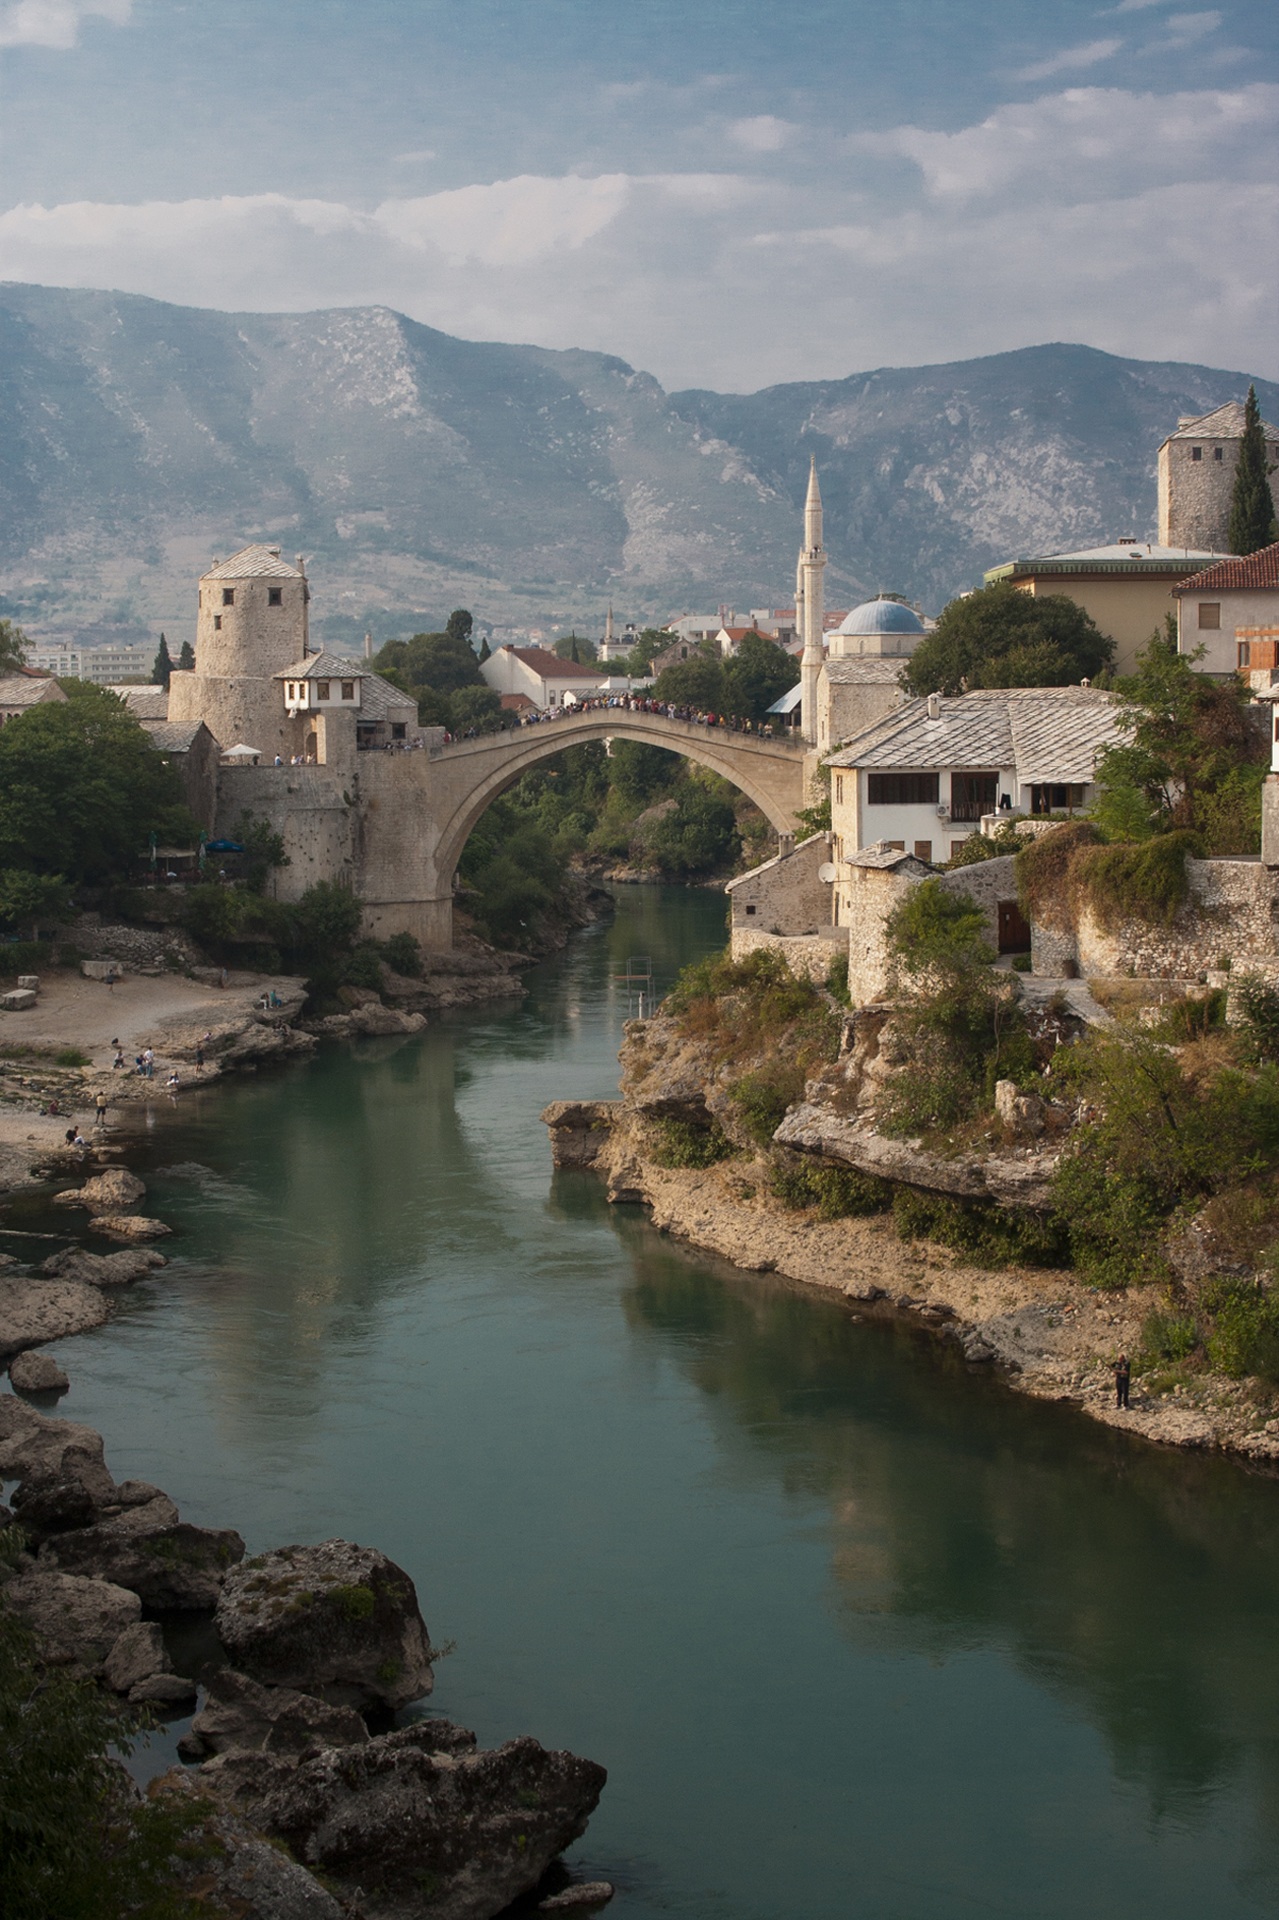
landscape, sea, water, mountain, bridge, flower, river, vacation, reflection, reservoir, tourism, waterway, body of water, war, mostar, landform, bosnia and herzegovina, geographical feature